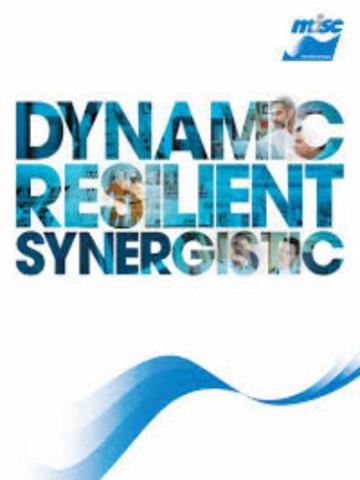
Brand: misc berhad
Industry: Transportation